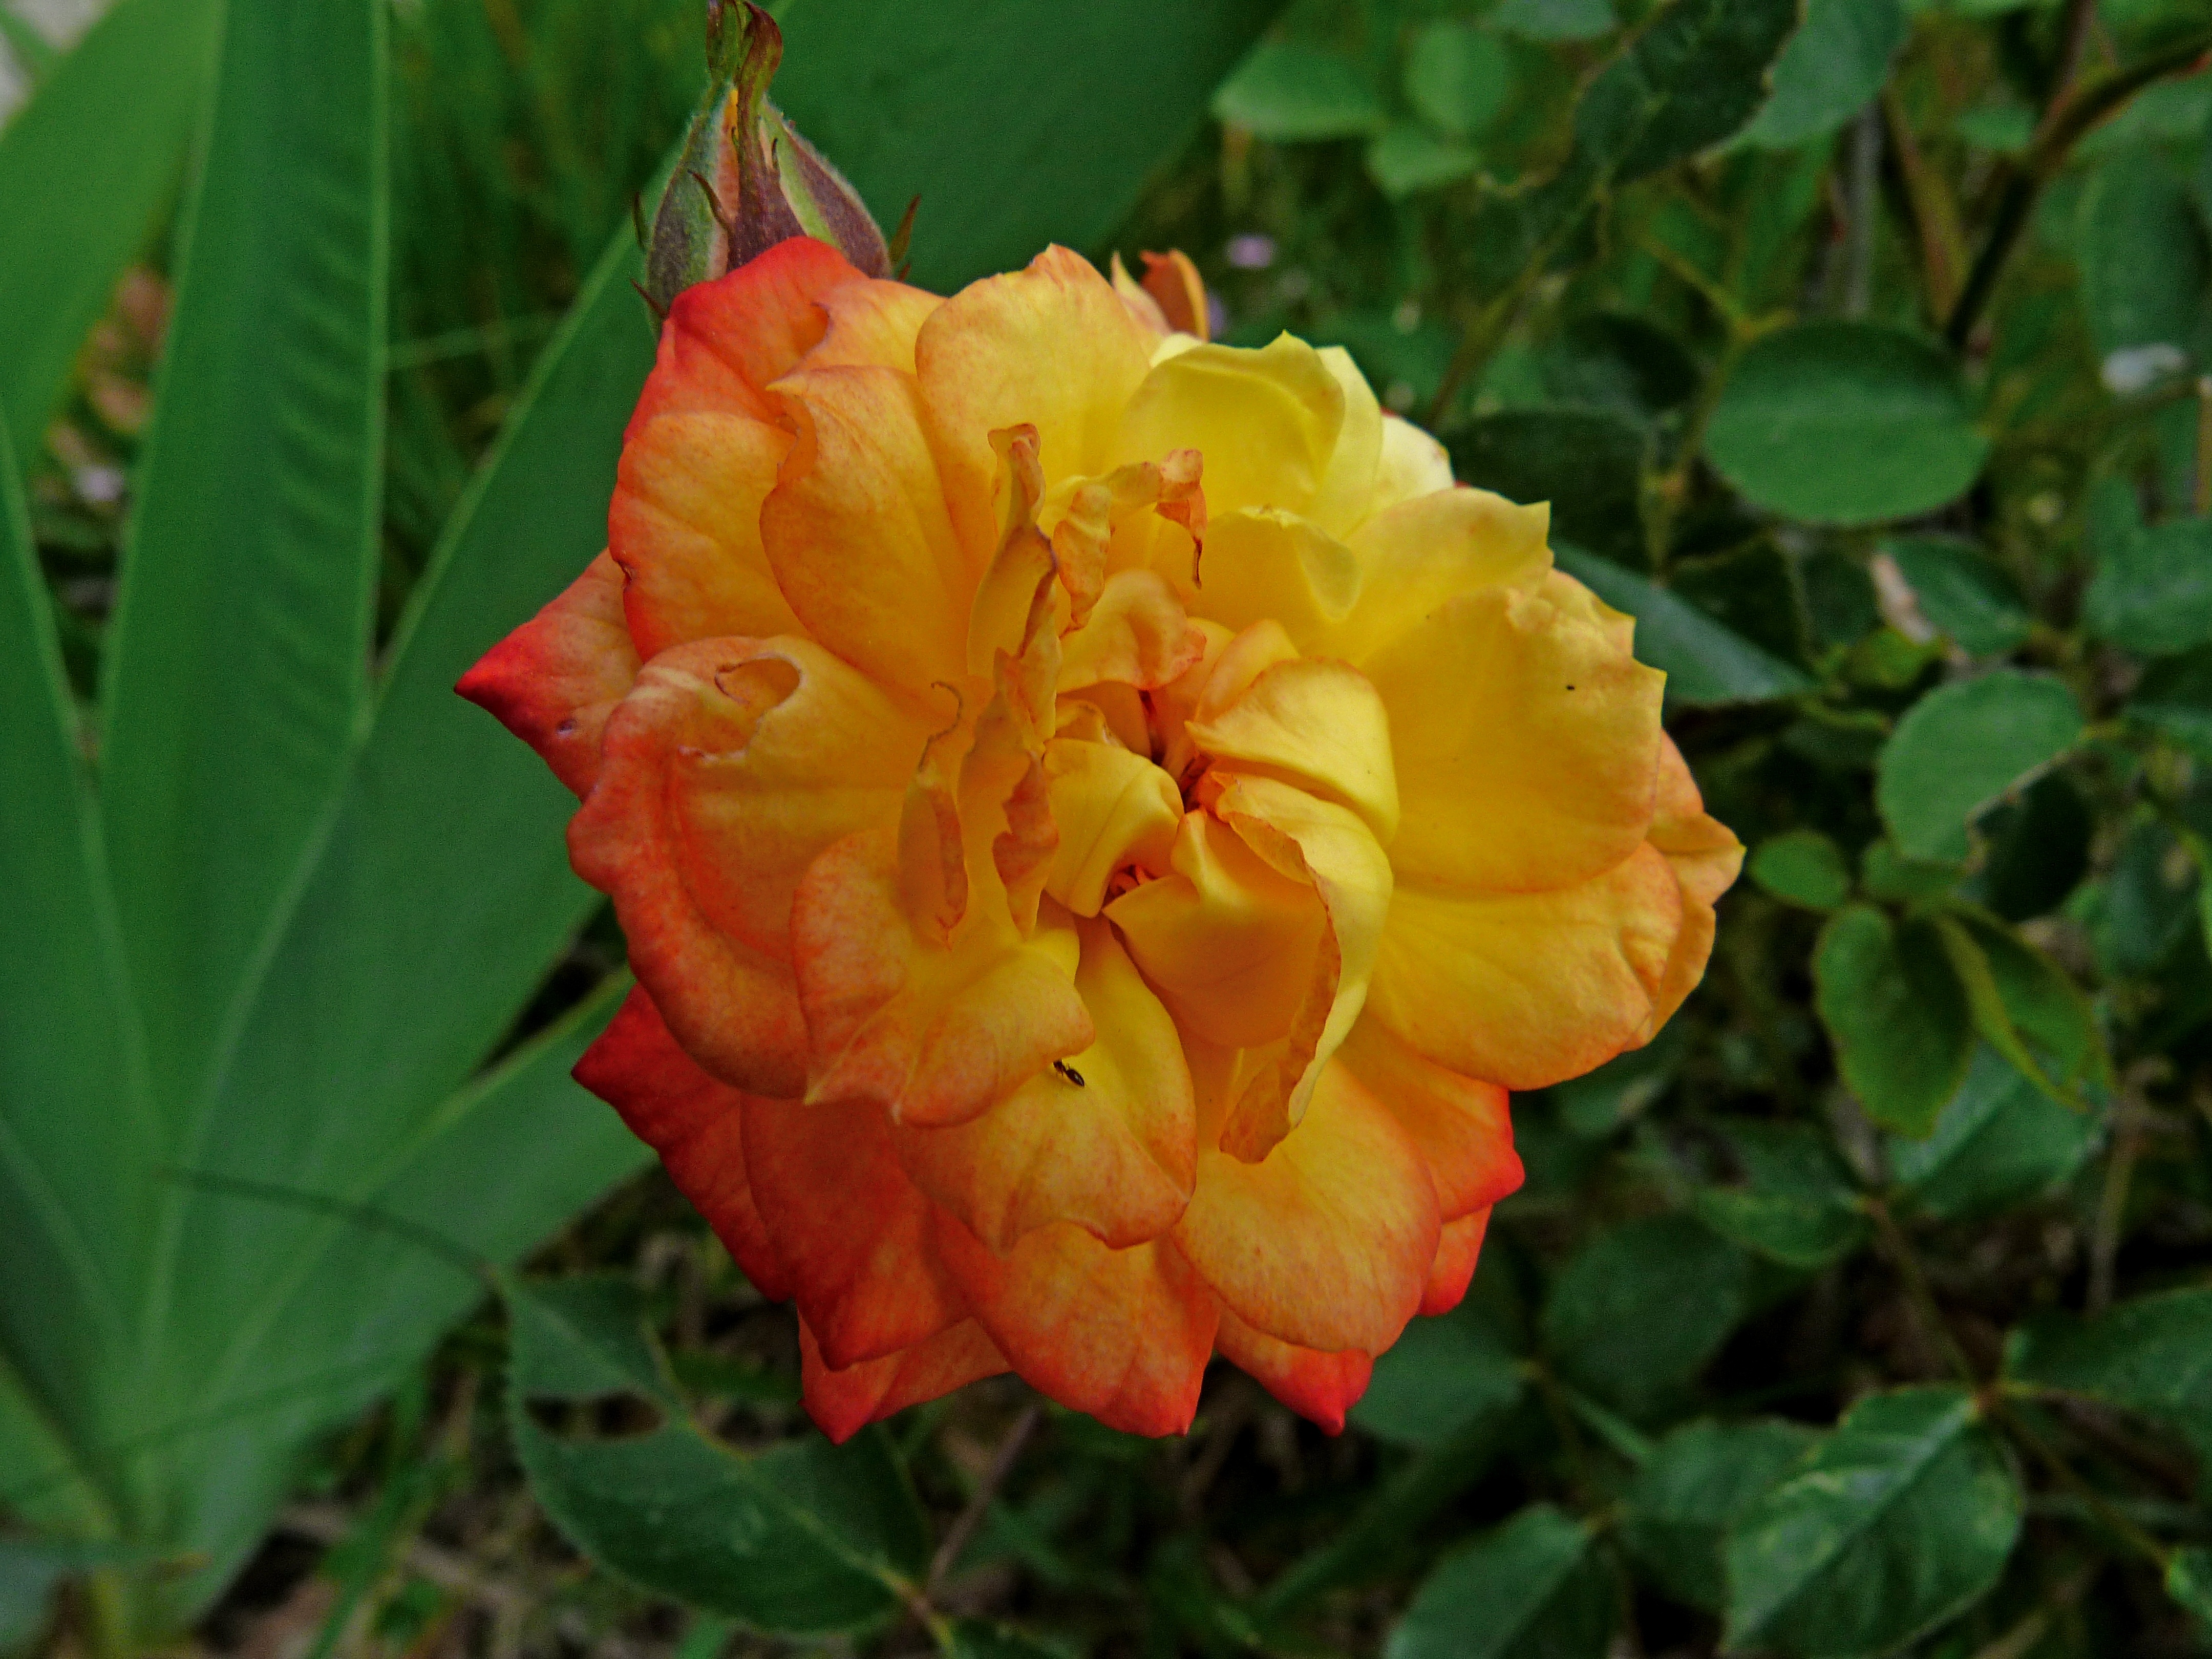
nature, light, plant, flower, petal, rose, spring, macro, botany, garden, pink, flora, flowers, petals, shrub, beauty, flowering, floribunda, blossomed, flowering plant, garden roses, rose family, land plant, rose order, austrian briar